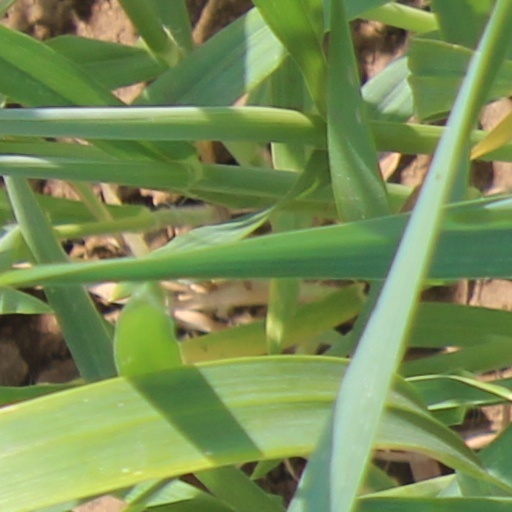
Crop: wheat